Diego Rigonato

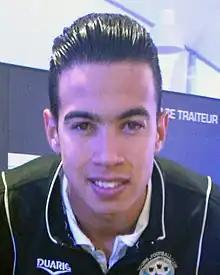
Diego with Tours in 2012

Diego Rigonato Rodrigues (born 9 March 1988), commonly known as Diego, is a Brazilian professional footballer who plays as a left-back and midfielder.